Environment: real
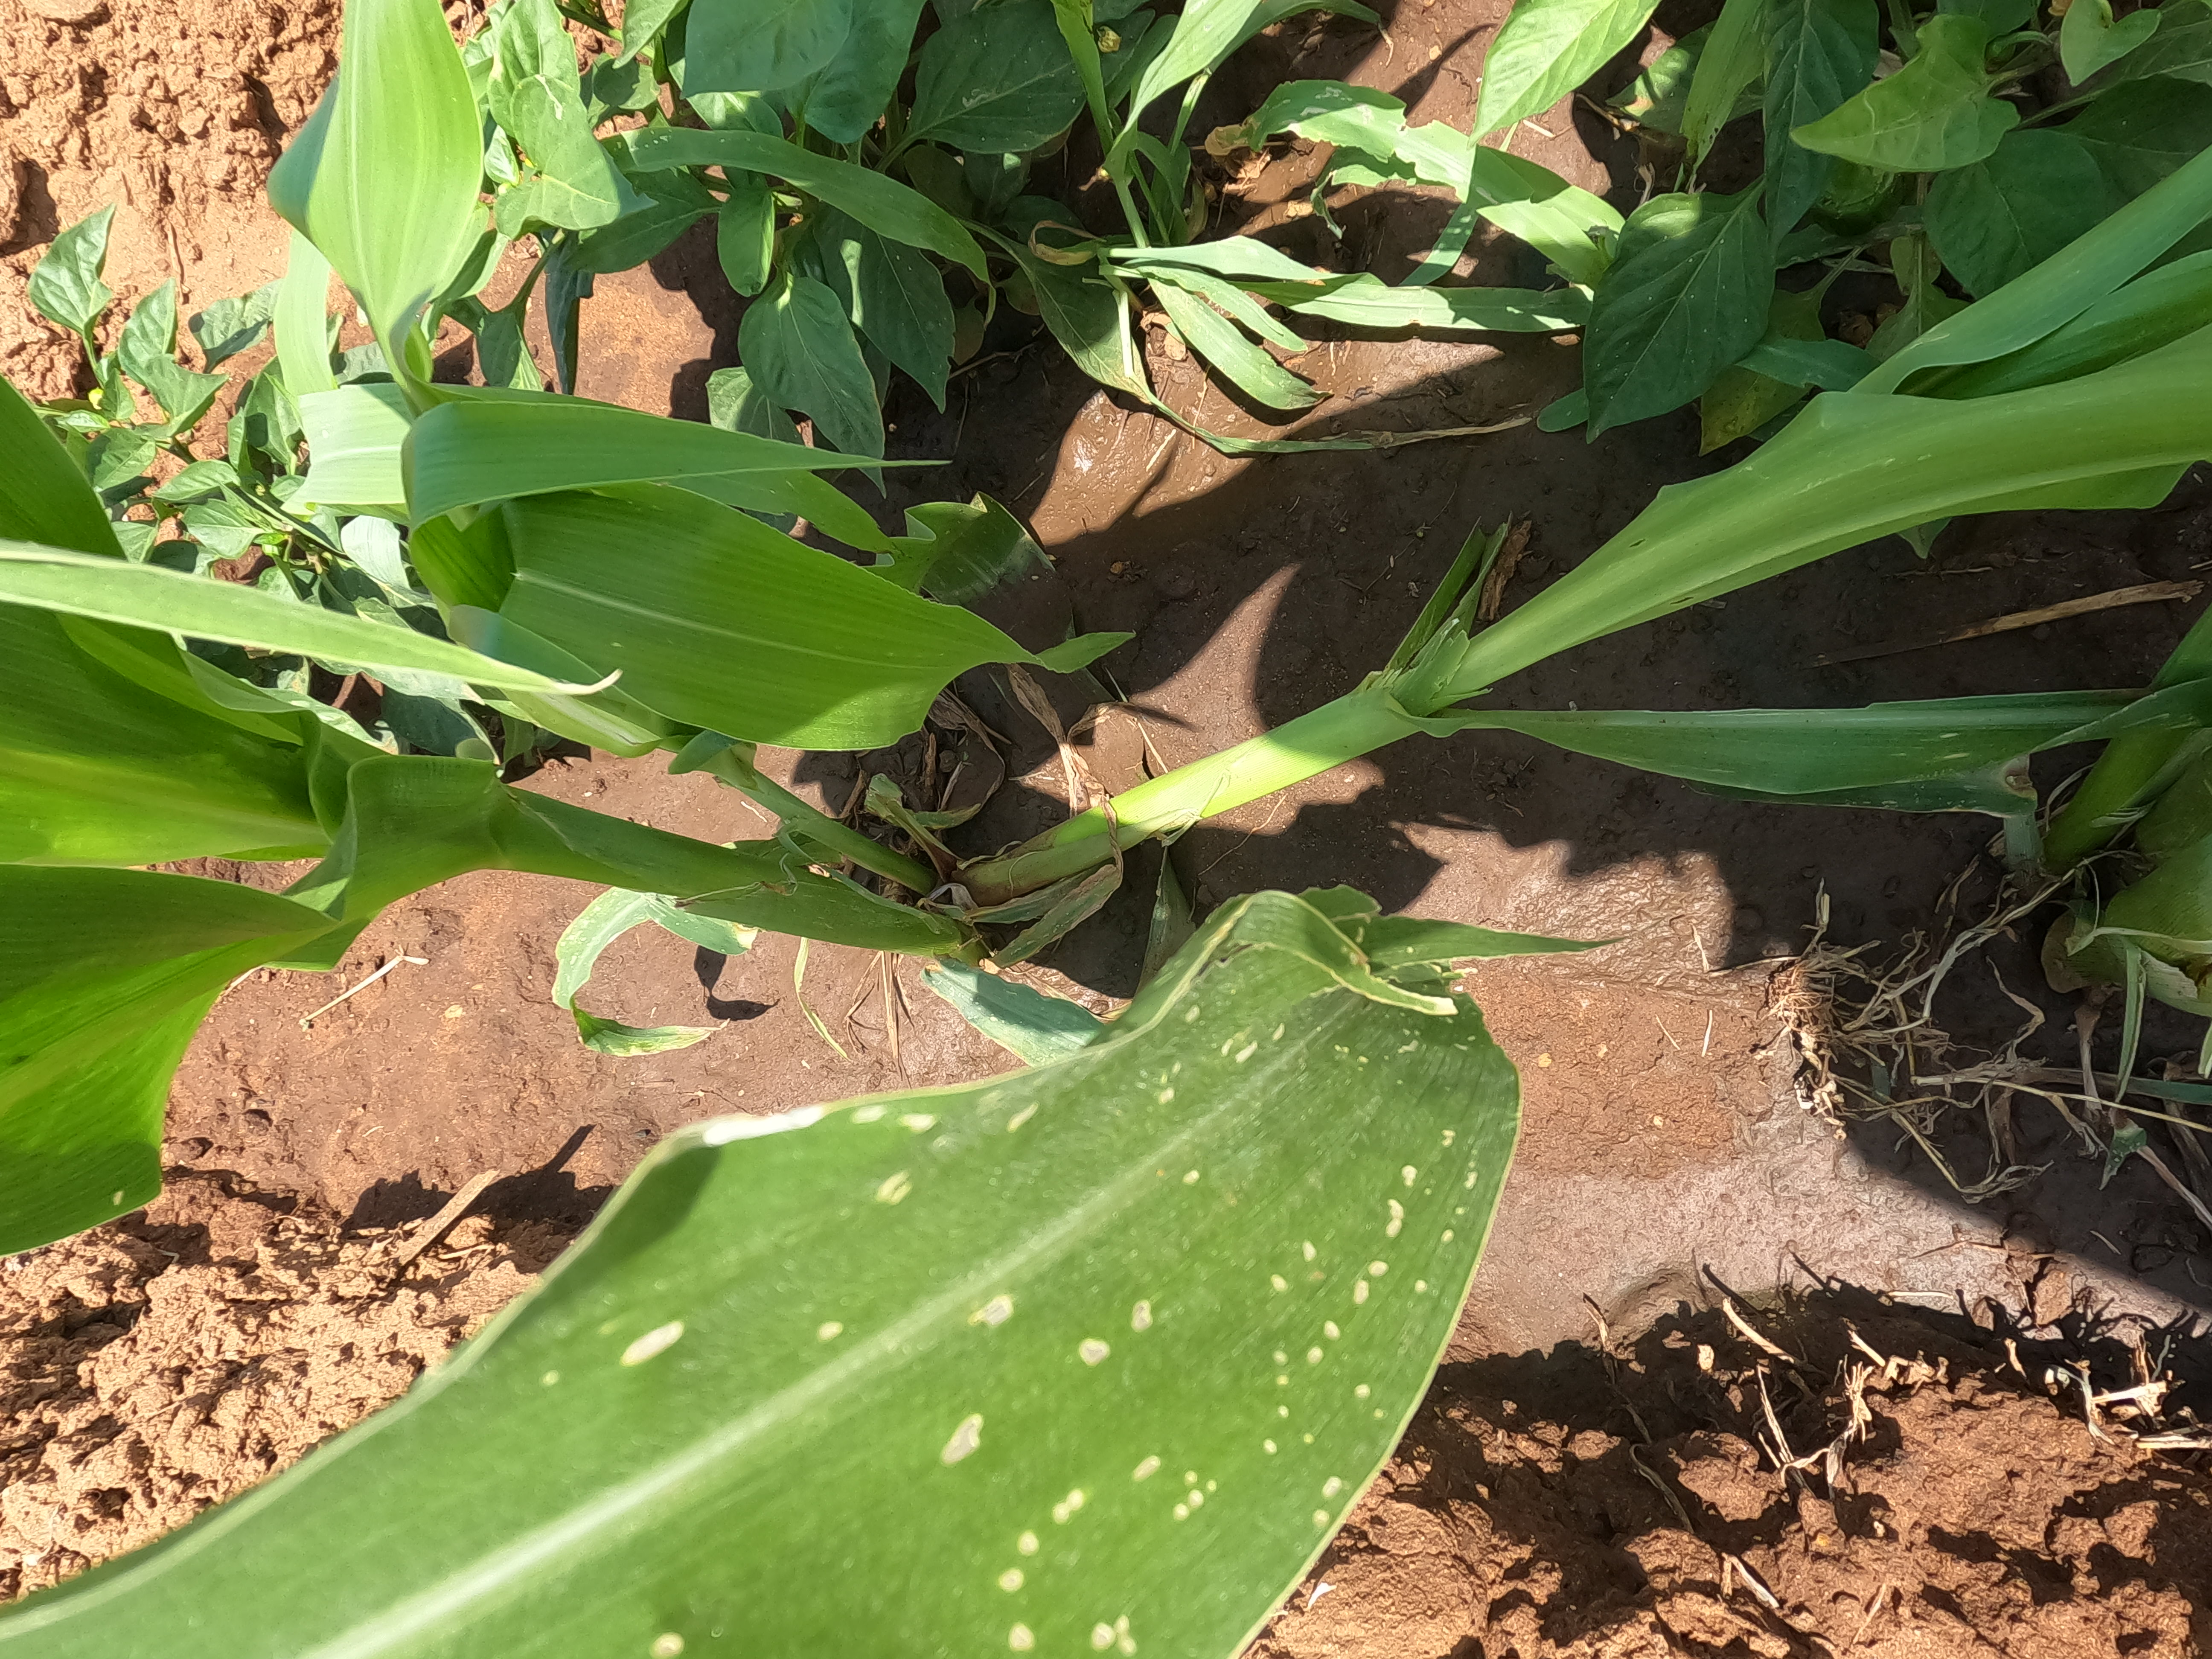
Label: fall_armyworm